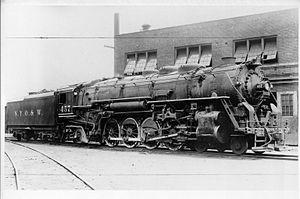
La Mountain est un type de locomotive à vapeur dont les essieux ont la configuration suivante :